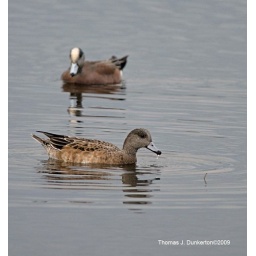
American Wigeon female in front, male in back